GeForce

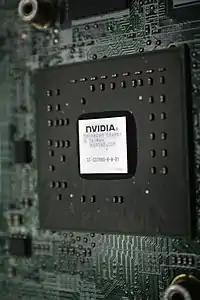
An Nvidia GeForce Go 7600 graphics chip soldered onto the motherboard of an HP Pavilion dv9000 series laptop

Since the GeForce 2 series, Nvidia has produced a number of graphics chipsets for notebook computers under the "GeForce Go" branding. Most of the features present in the desktop counterparts are present in the mobile ones. These GPUs are generally optimized for lower power consumption and less heat output in order to be used in notebook PCs and small desktops.